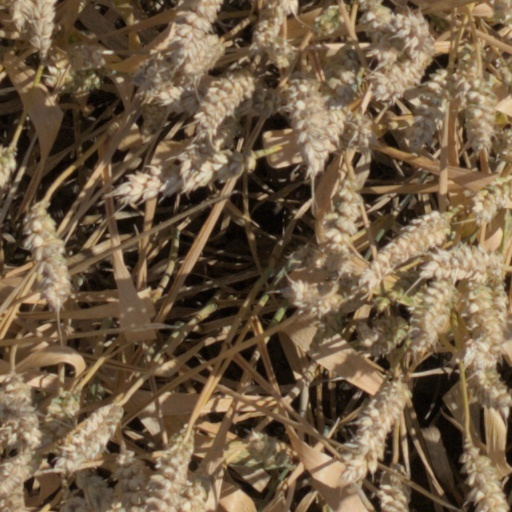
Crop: wheat